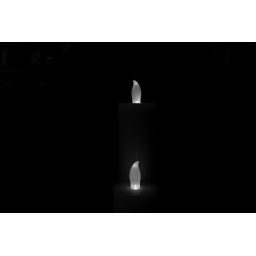
LED candle flames photographed in black and white using my new camera and with the EF-S 18-55mm f/3.5-5.6 IS lens